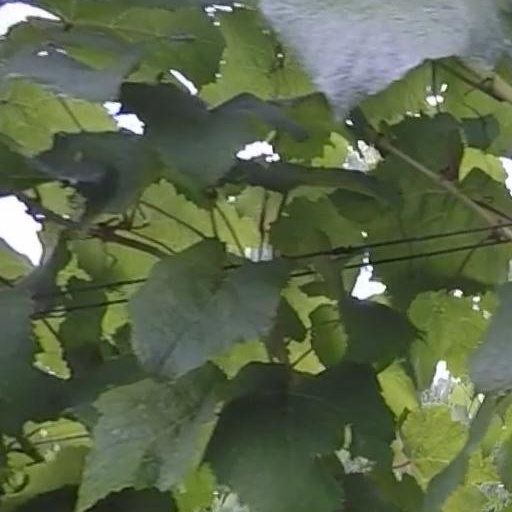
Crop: grape